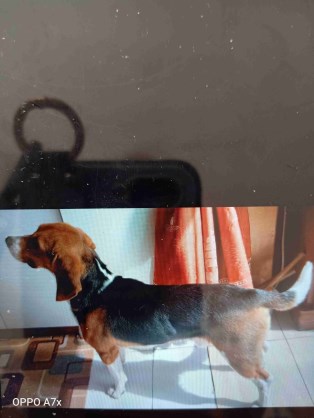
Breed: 276-n000113-beagle